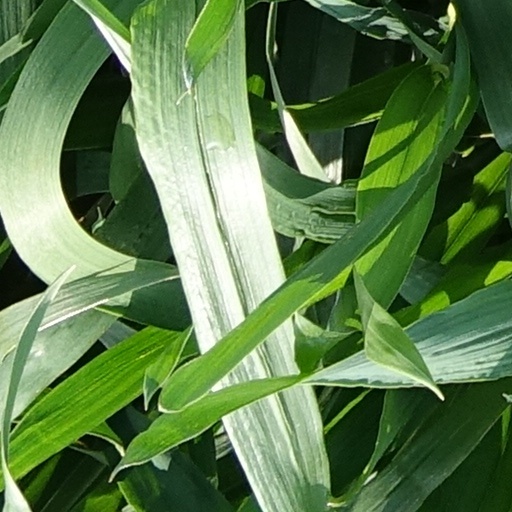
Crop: wheat